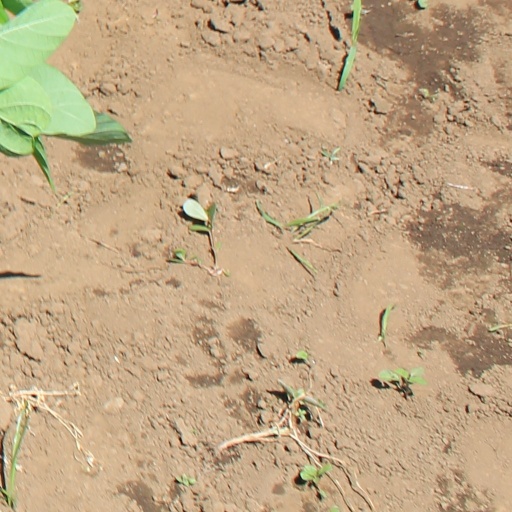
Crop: soybean